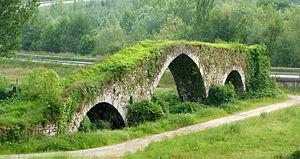
La science du Moyen Âge se réfère à l'étude de la nature durant le Moyen Âge. Cette époque, volontiers présentée comme une longue parenthèse de mille ans entre l'Antiquité et la Renaissance, souffre d'une mauvaise réputation. Alors qu'elle est souvent présentée comme un âge sombre, voire une période d'obscurantisme, elle a en fait vu l'apparition de nombreuses innovations scientifiques et techniques. La science du Moyen Âge comprend les disciplines pratiques, les sciences mathématiques et la philosophie naturelle, encore appelée philosophie première, dans le vocabulaire du Moyen Âge.